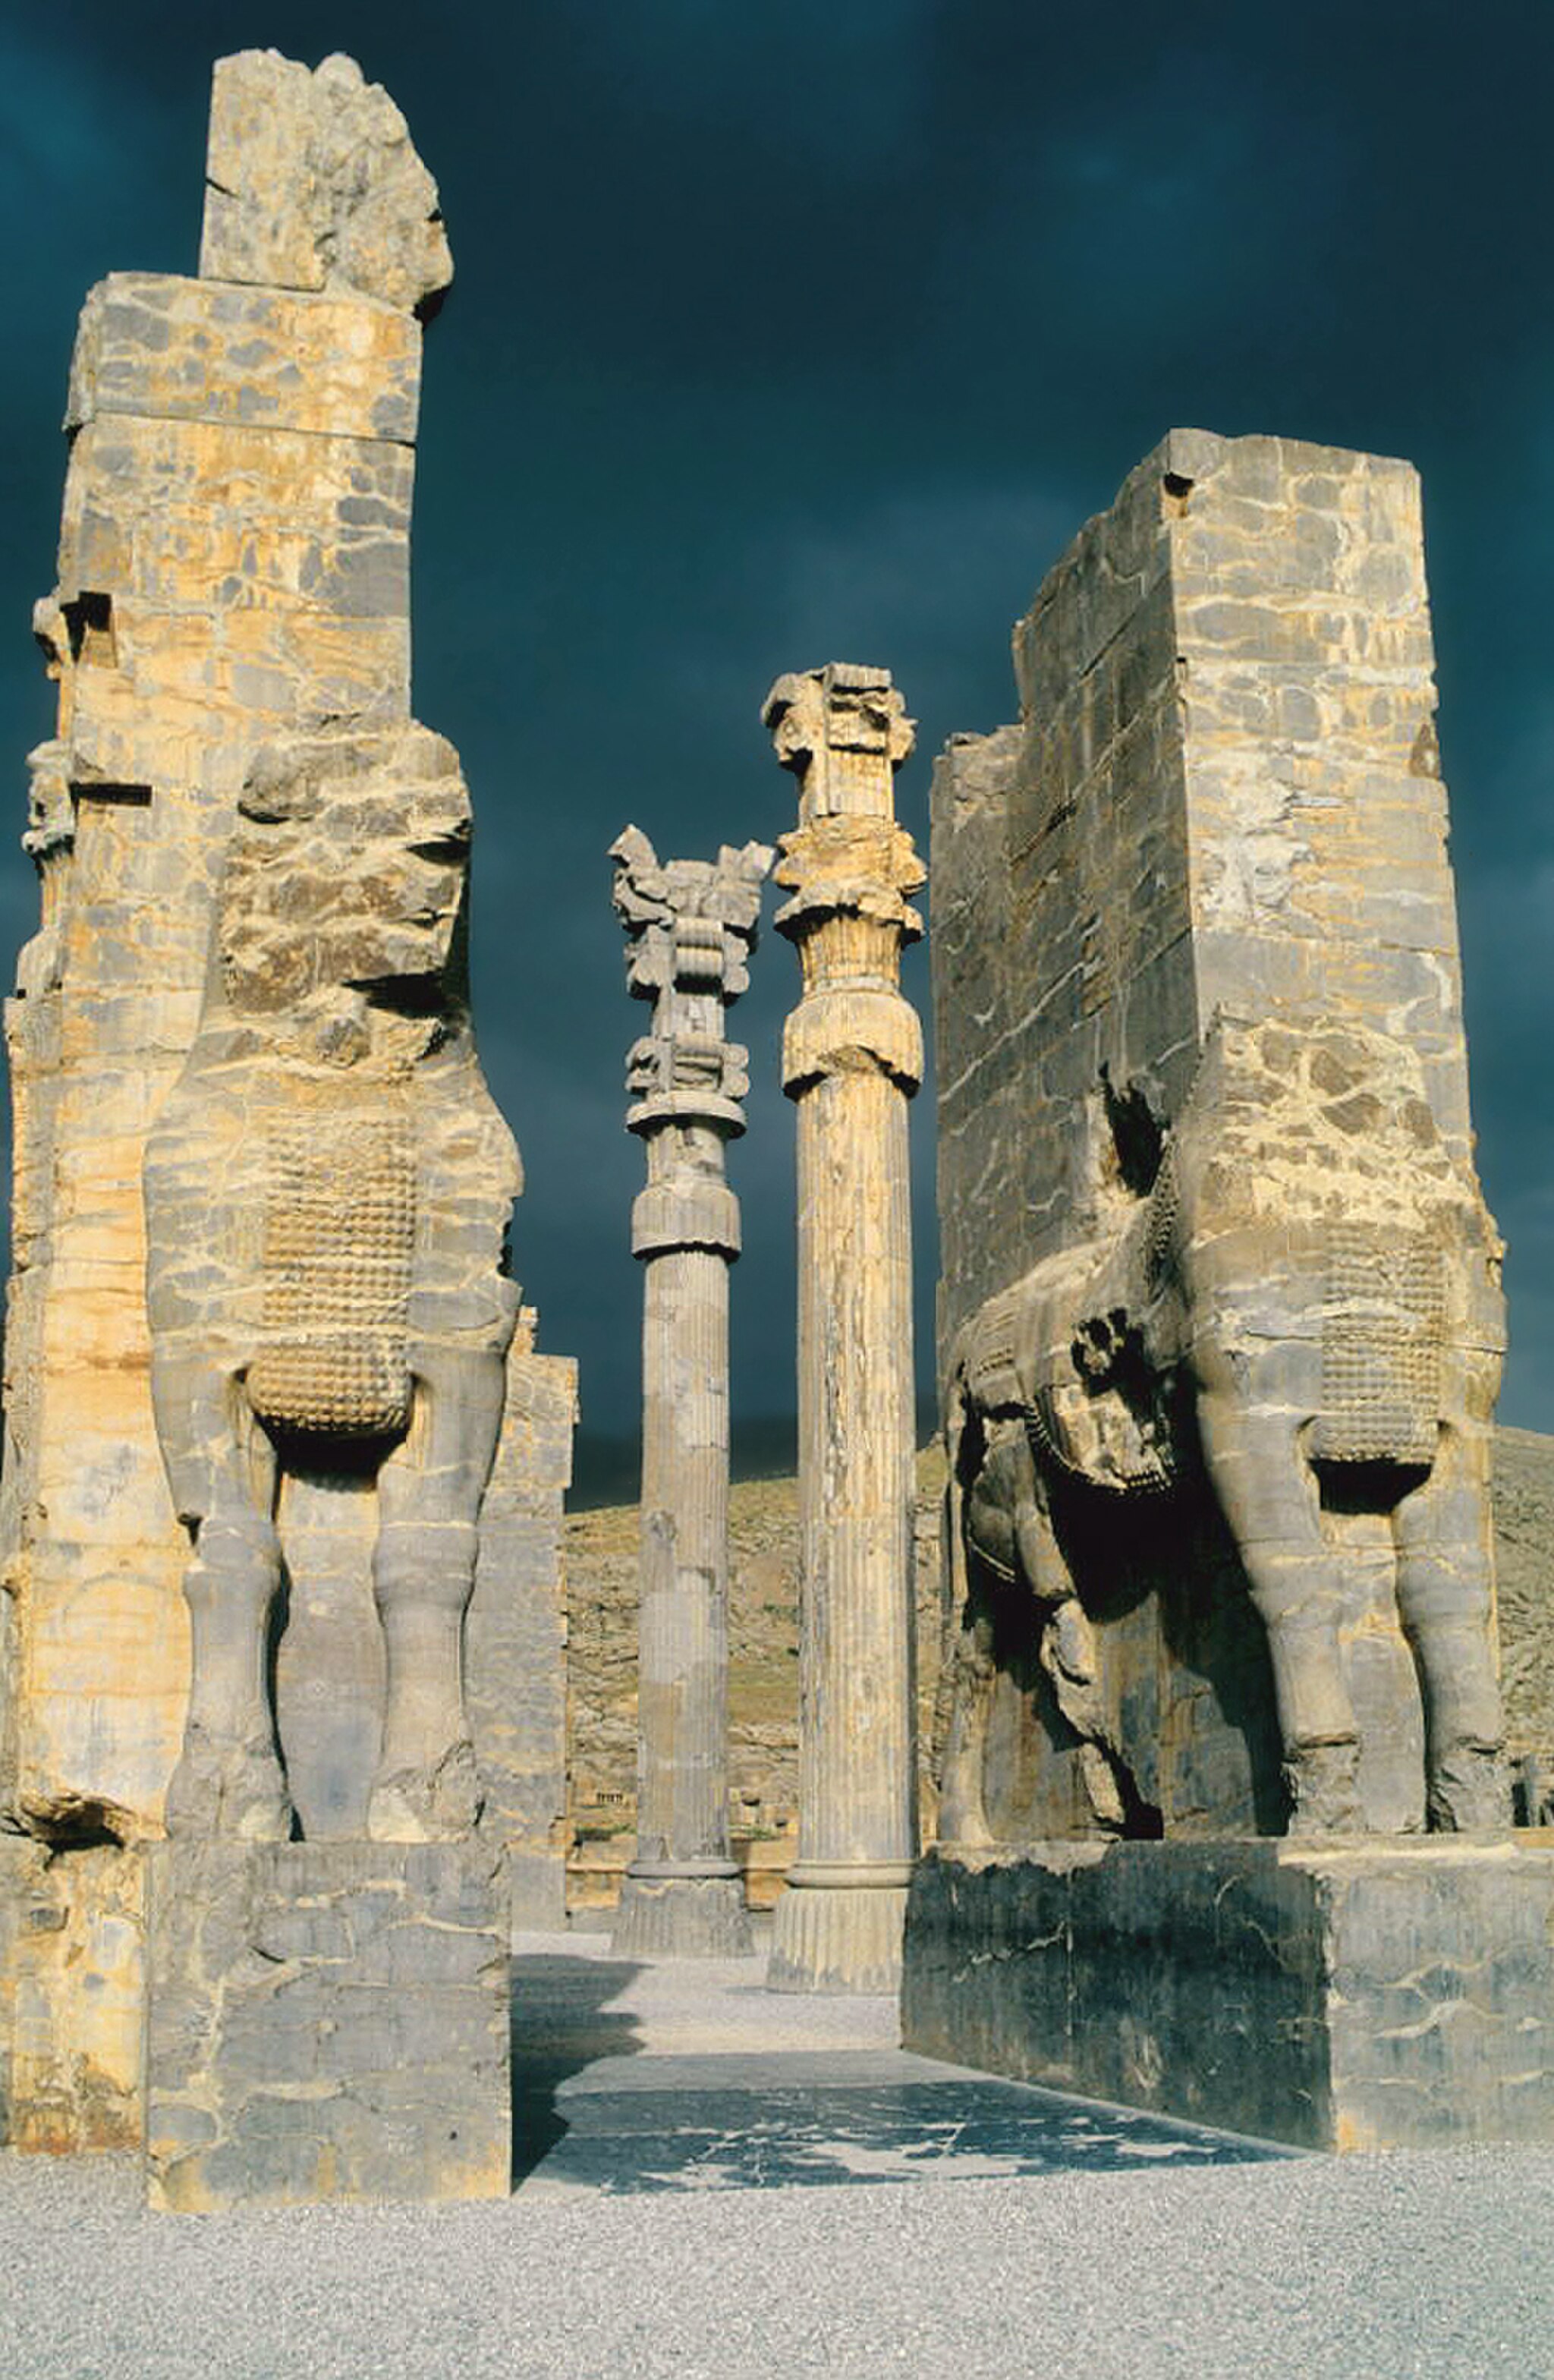
Title: Persépolis (2000) 03
Description: Gate of All Nations; Persepolis, Fars, Iran
Date: 2000-04
Categories: Gate of All Nations, Self-published work, April 2000 in Iran, Gray sky in Iran, Photographs by LBM1948, 2000 in Persepolis